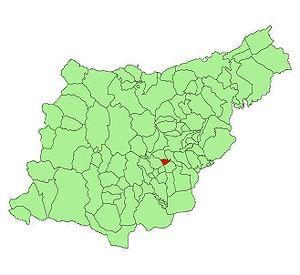
Ikaztegieta en basque ou Icaztegieta en espagnol est une commune du Guipuscoa dans la communauté autonome du Pays basque en Espagne.